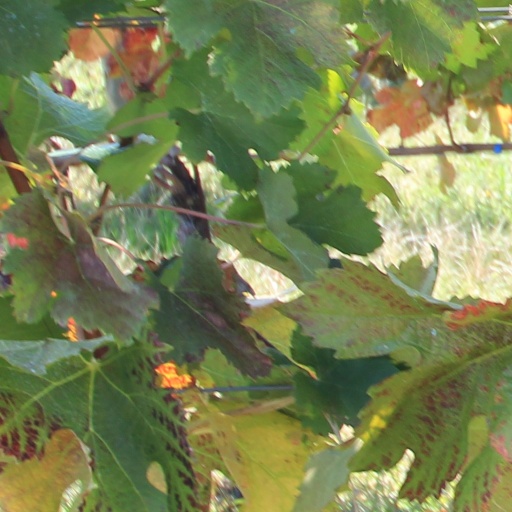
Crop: grape